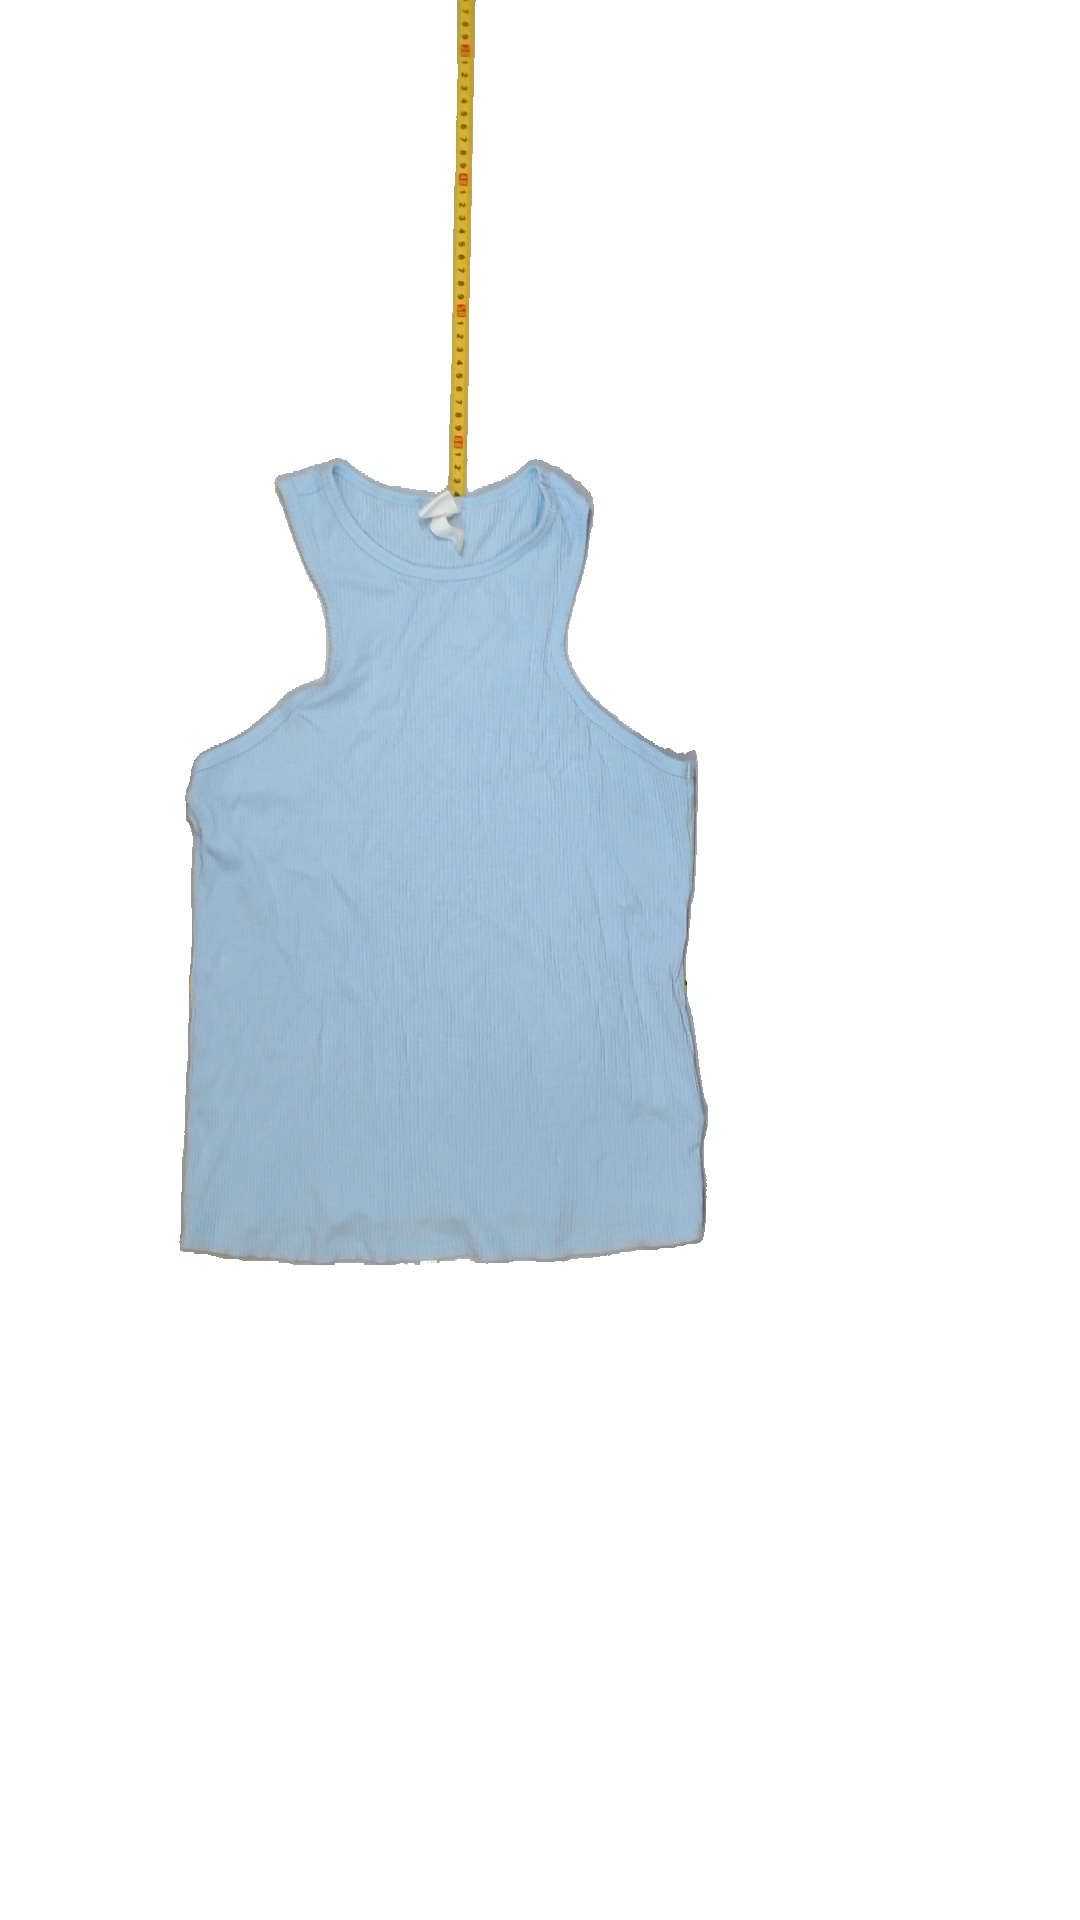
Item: Top (Ladies)
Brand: H&m
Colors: Blue
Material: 100%viscose
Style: No trend
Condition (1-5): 5
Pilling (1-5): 5
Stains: No
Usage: Reuse
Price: <50